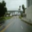
Label: bridge